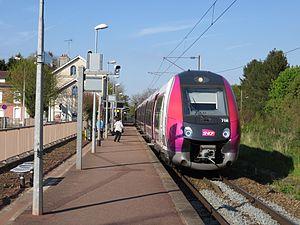
Gare de Viarmes
La gare de Viarmes est une gare ferroviaire française de la ligne de Montsoult - Maffliers à Luzarches, située sur le territoire de la commune de Viarmes, dans le département du Val-d'Oise, en région Île-de-France.